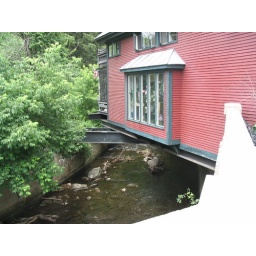
Some house that was built on top of a river in Woodstock, VT